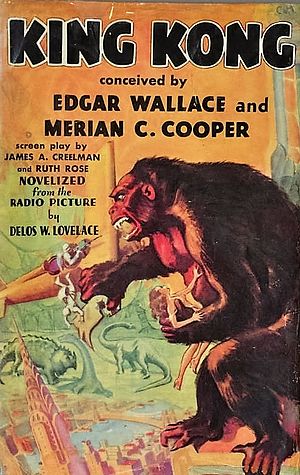
King Kong
Forside af bogen fra 1932 skrevet på grundlag af filmen
King Kong er navnet på en drabelig kæmpegorilla med en fatal svaghed for en særlig kvinde. Denne fiktive figur, skabt af instruktøren og manuskriptforfatteren Merian C. Cooper, så dagens lys i filmen King Kong, men er siden blevet en del af populærkulturen og har også optrådt i bl.a. bøger, tegneserier og popmusik, samt i talrige filmfortsættelser og genindspilninger.